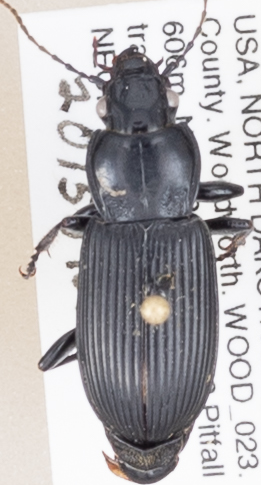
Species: Pterostichus melanarius melanarius
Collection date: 2015-09-02
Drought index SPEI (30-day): -0.8
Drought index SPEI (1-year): -0.17
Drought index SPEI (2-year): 0.8